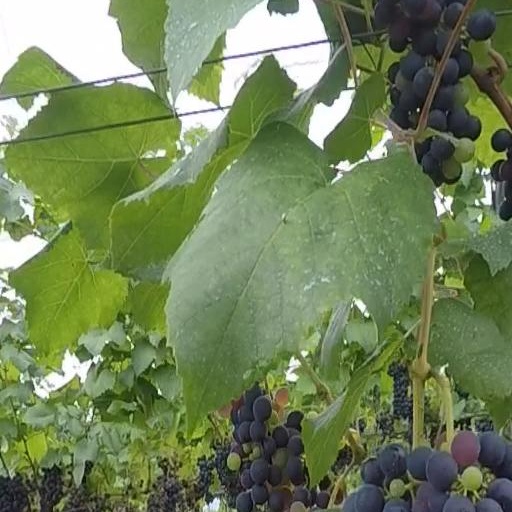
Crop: grape